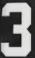
Number: 3